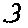
Label: 3